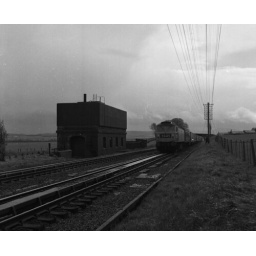
Brush type 4 with northbound fitted freight crosses the water troughs just before the bridge over the Clyde. 17 September 1966.